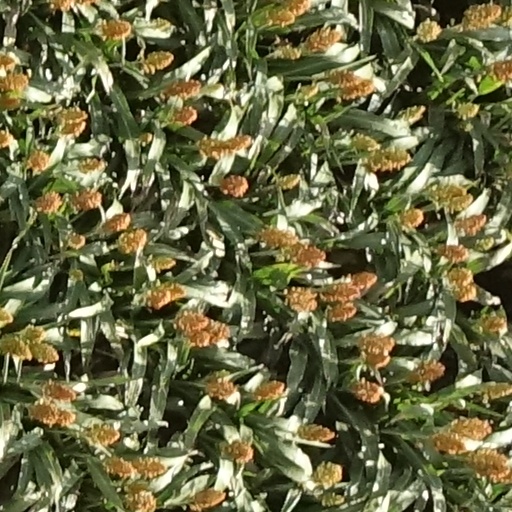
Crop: sorghum